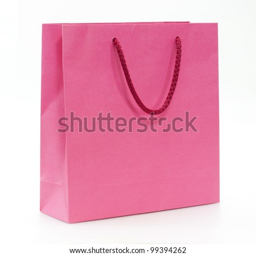
pink shopping bag isolated on a white background